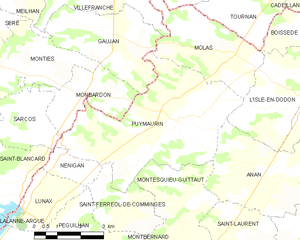
Puymaurin est une commune française située dans le département de la Haute-Garonne en région Occitanie.